Matthew Nielsen

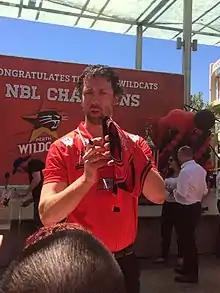
Nielsen in March 2017

Matthew Peter Nielsen (born 3 February 1978) is an Australian professional basketball coach and former player who is an assistant coach for the San Antonio Spurs of the National Basketball Association (NBA). He served as an assistant coach for the Perth Wildcats of the National Basketball League (NBL) from 2015 to 2019.